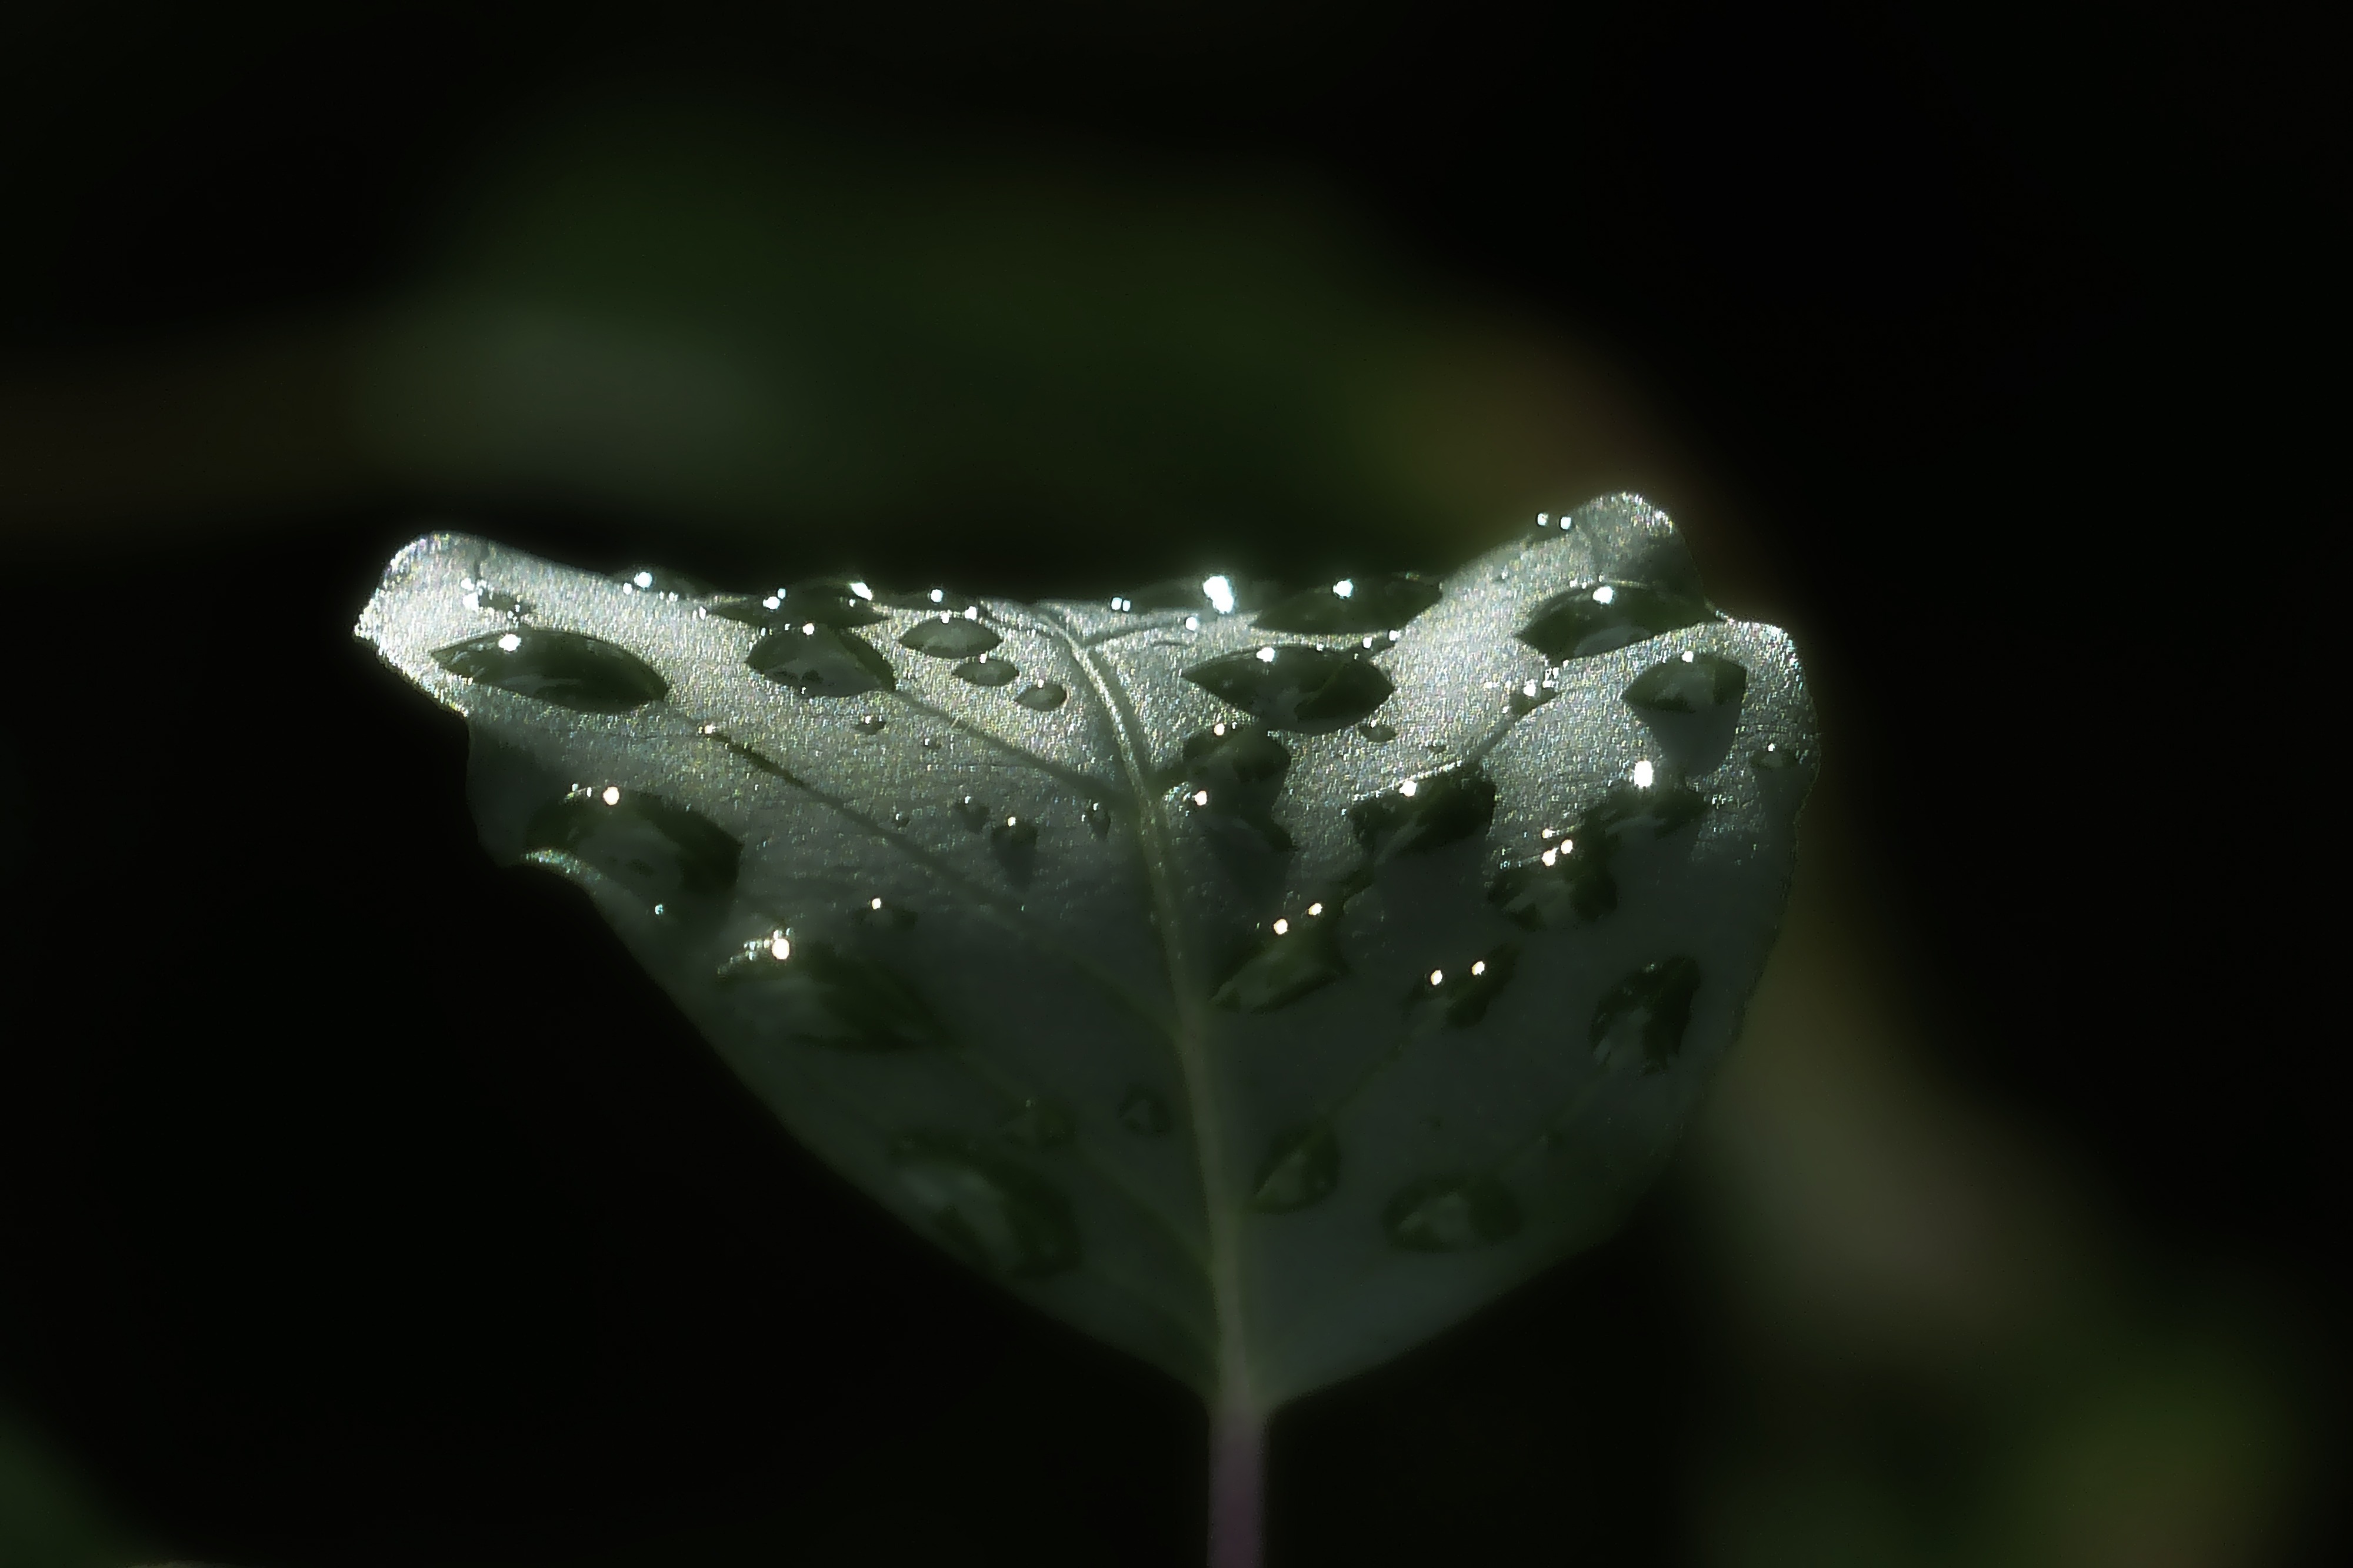
water, nature, forest, drop, dew, plant, photography, leaf, flower, petal, green, reflection, macro, autumn, darkness, flora, close up, morning glory, leave, moisture, macro photography, rain drops, early morning, after rain, plant stem